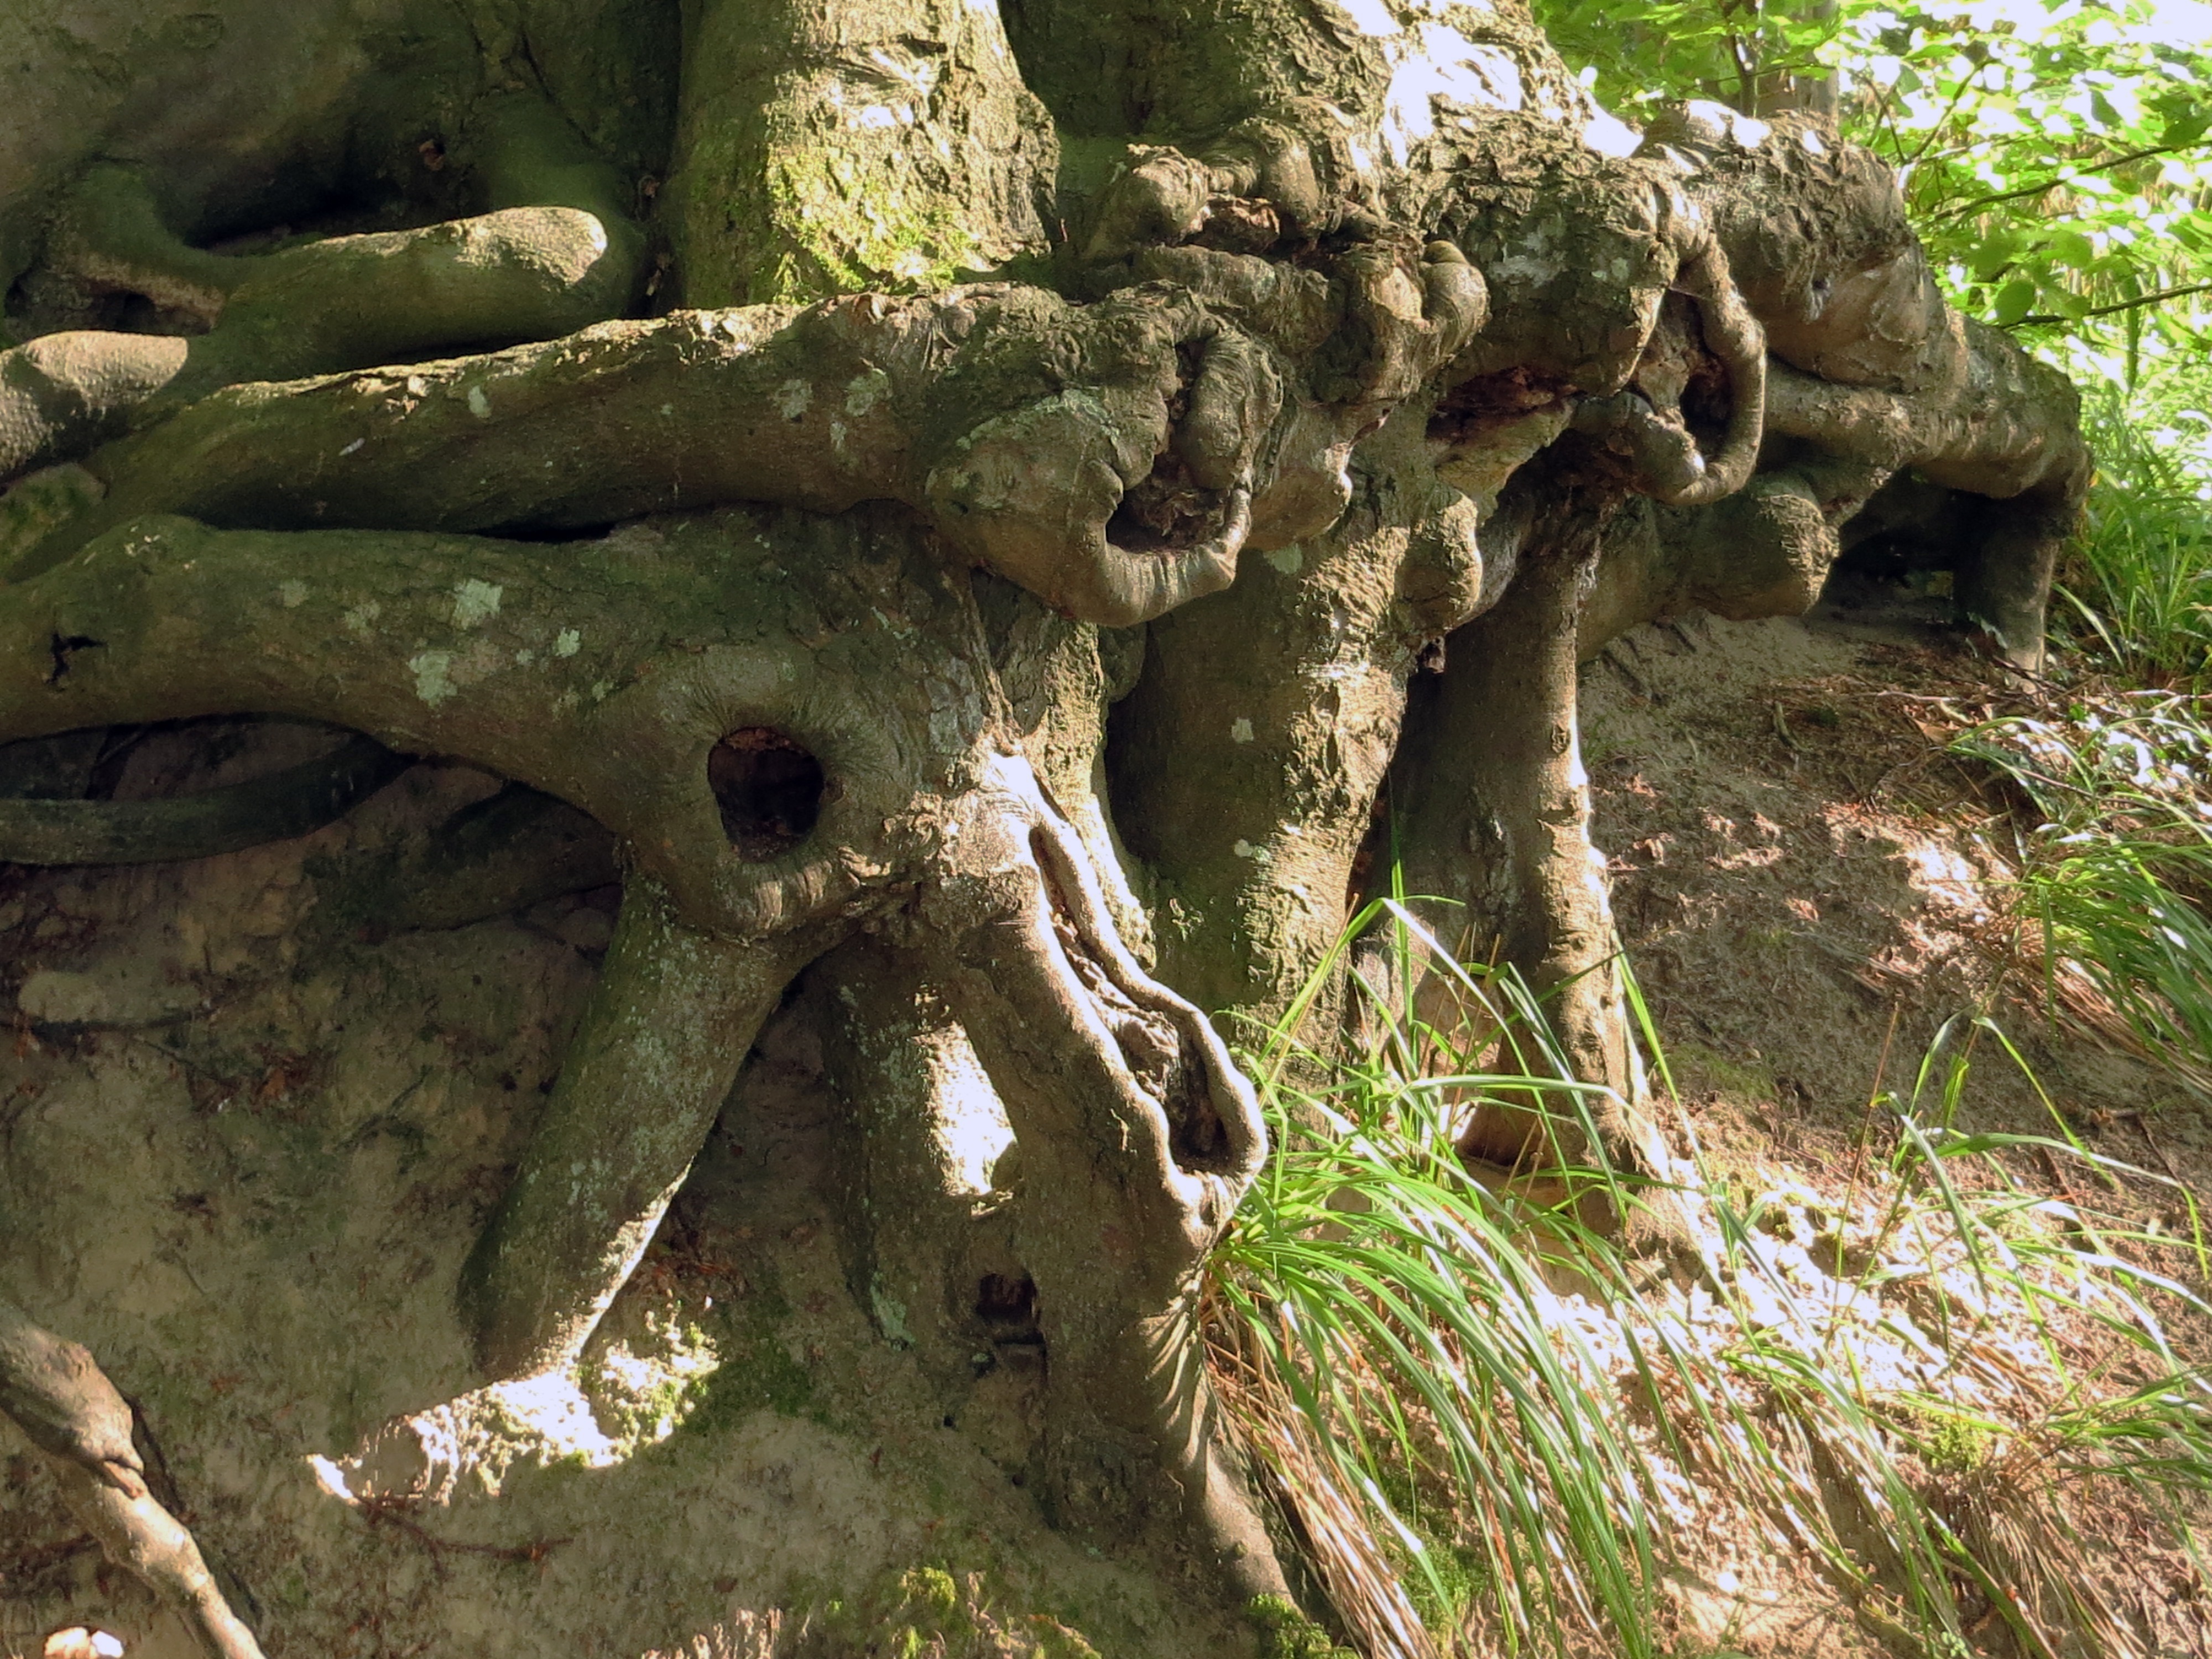
tree, nature, forest, plant, ground, trunk, old, overgrown, wildlife, log, produce, soil, botany, flora, fauna, root, branches, woodland, tree root, woody plant